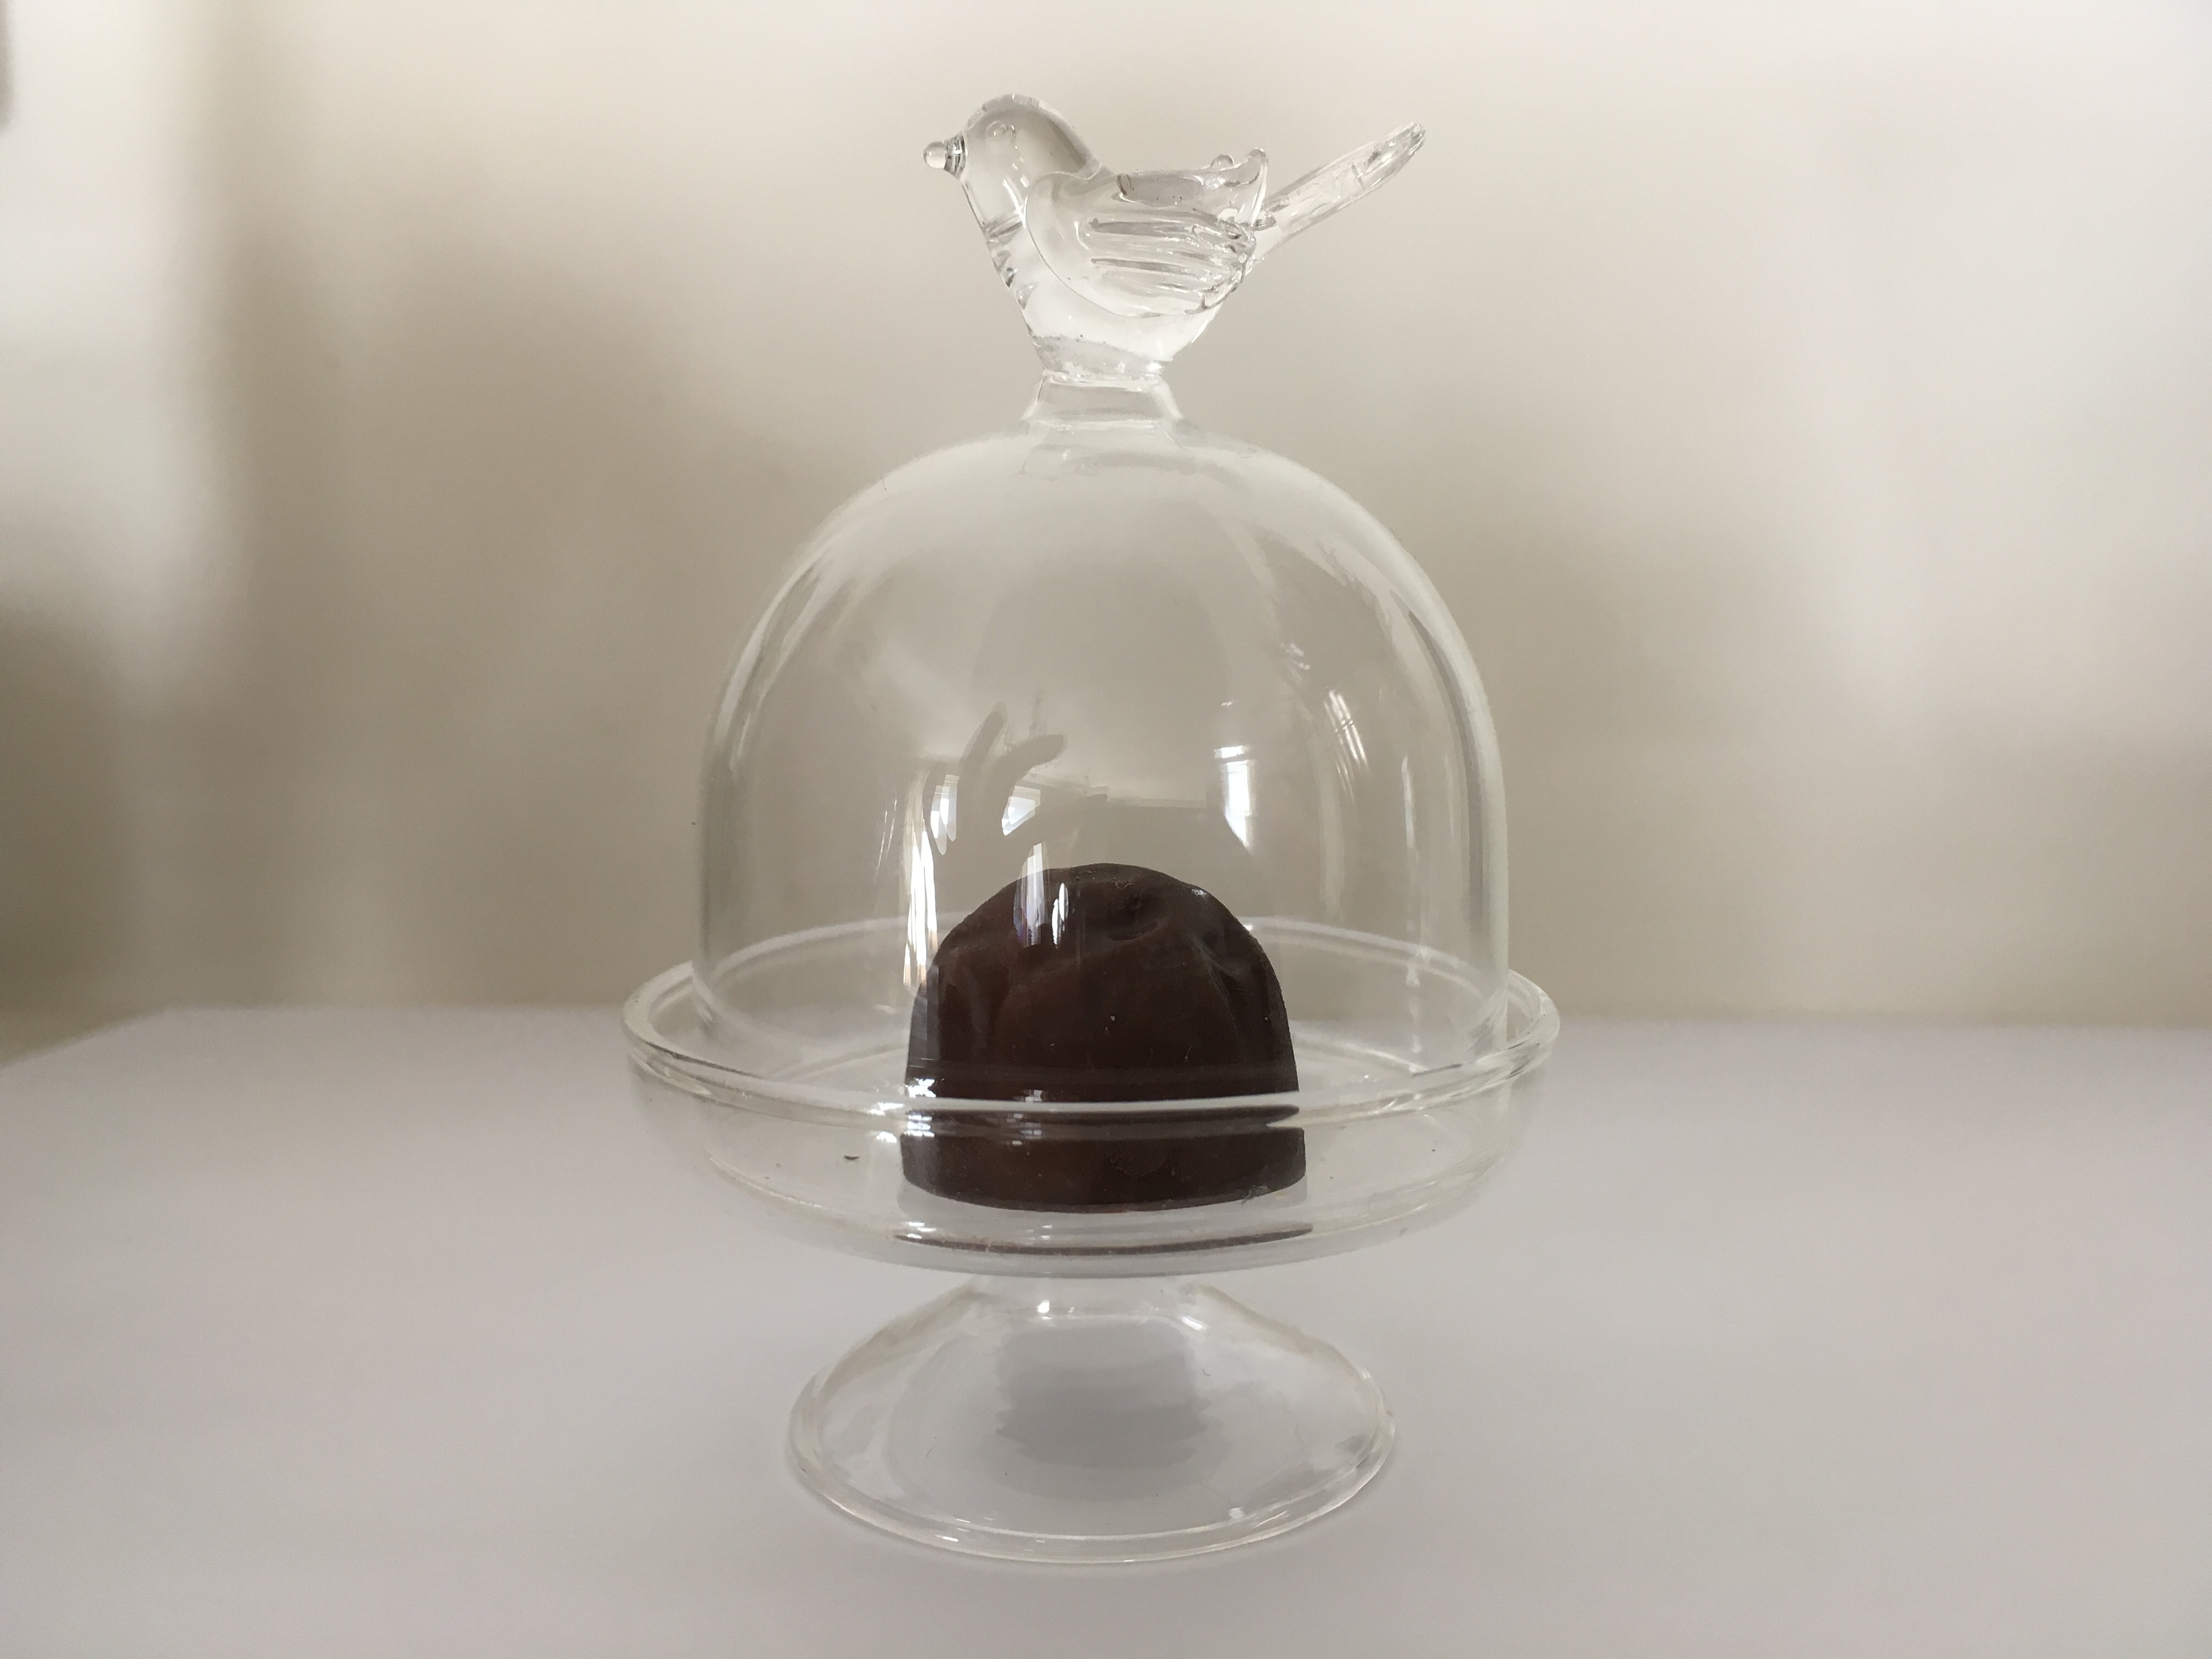
white, sweet, glass, vase, romantic, bottle, chocolate, candle, snack, dessert, lighting, material, piece